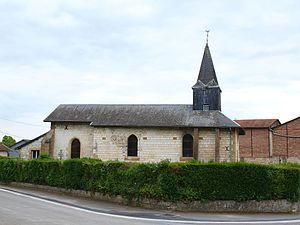
Aure (Ardennes , France)